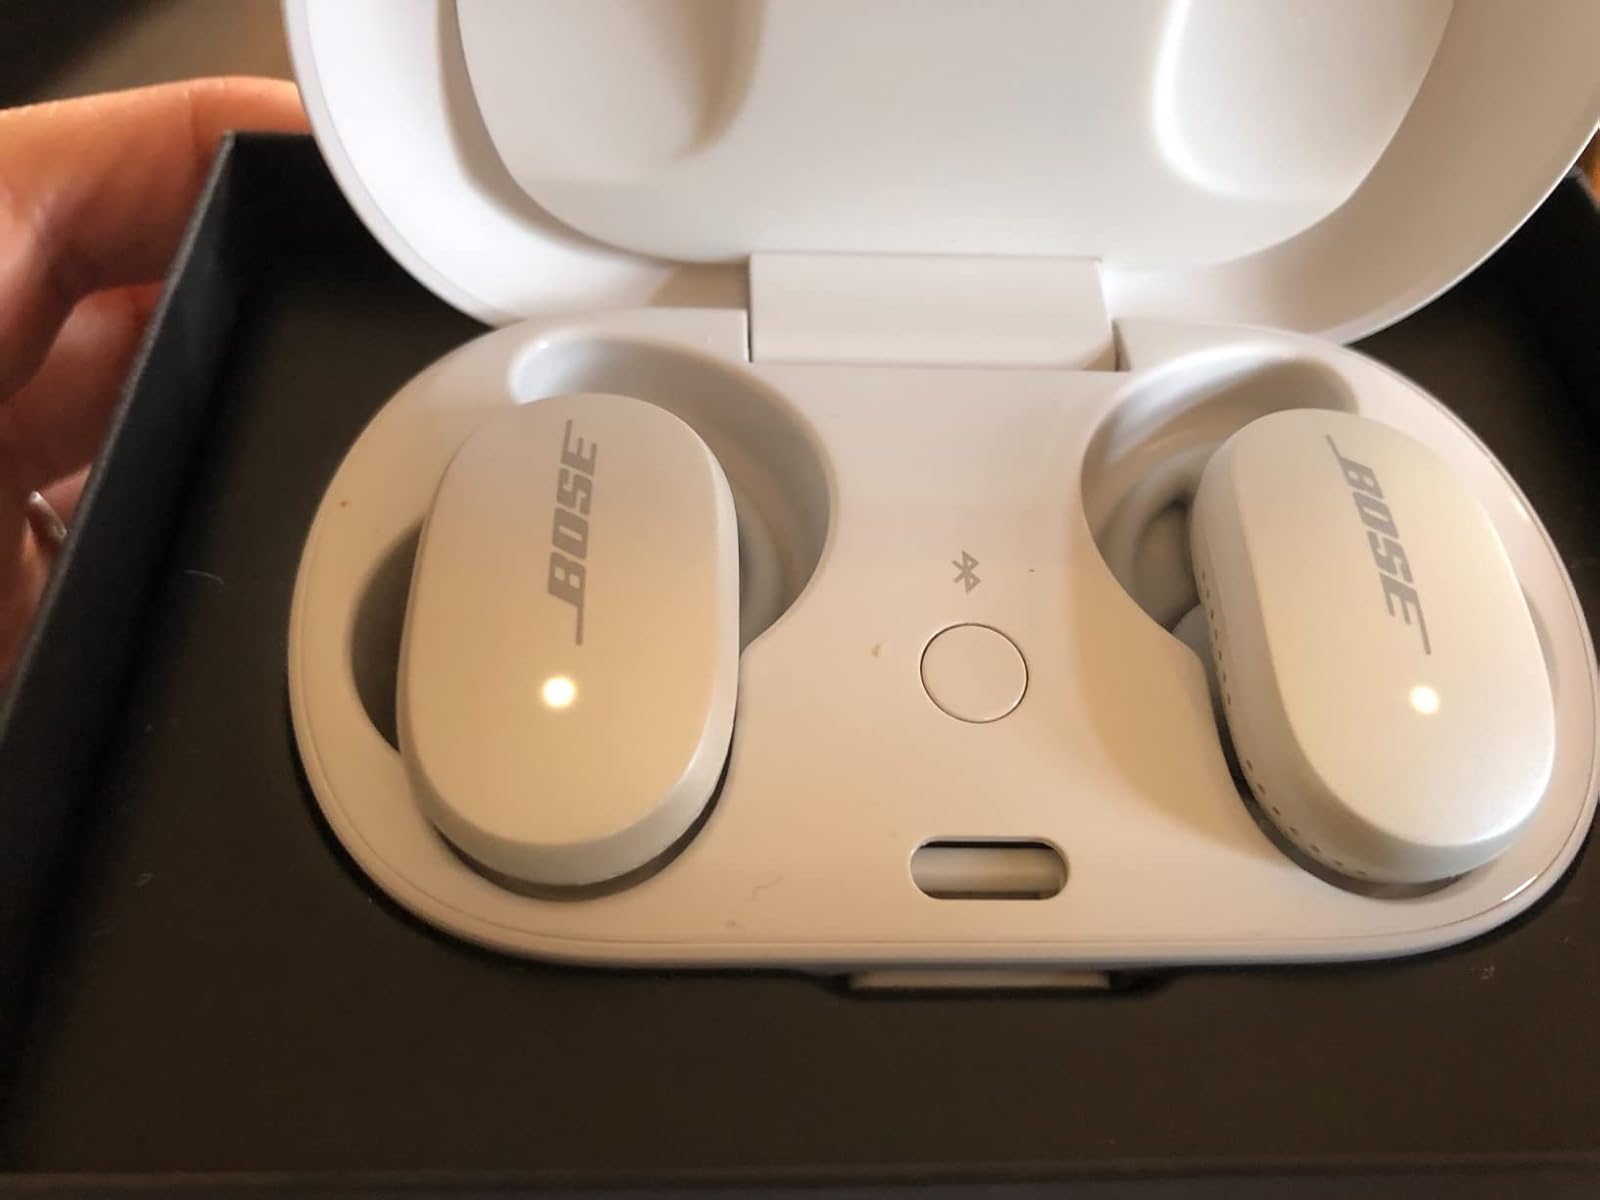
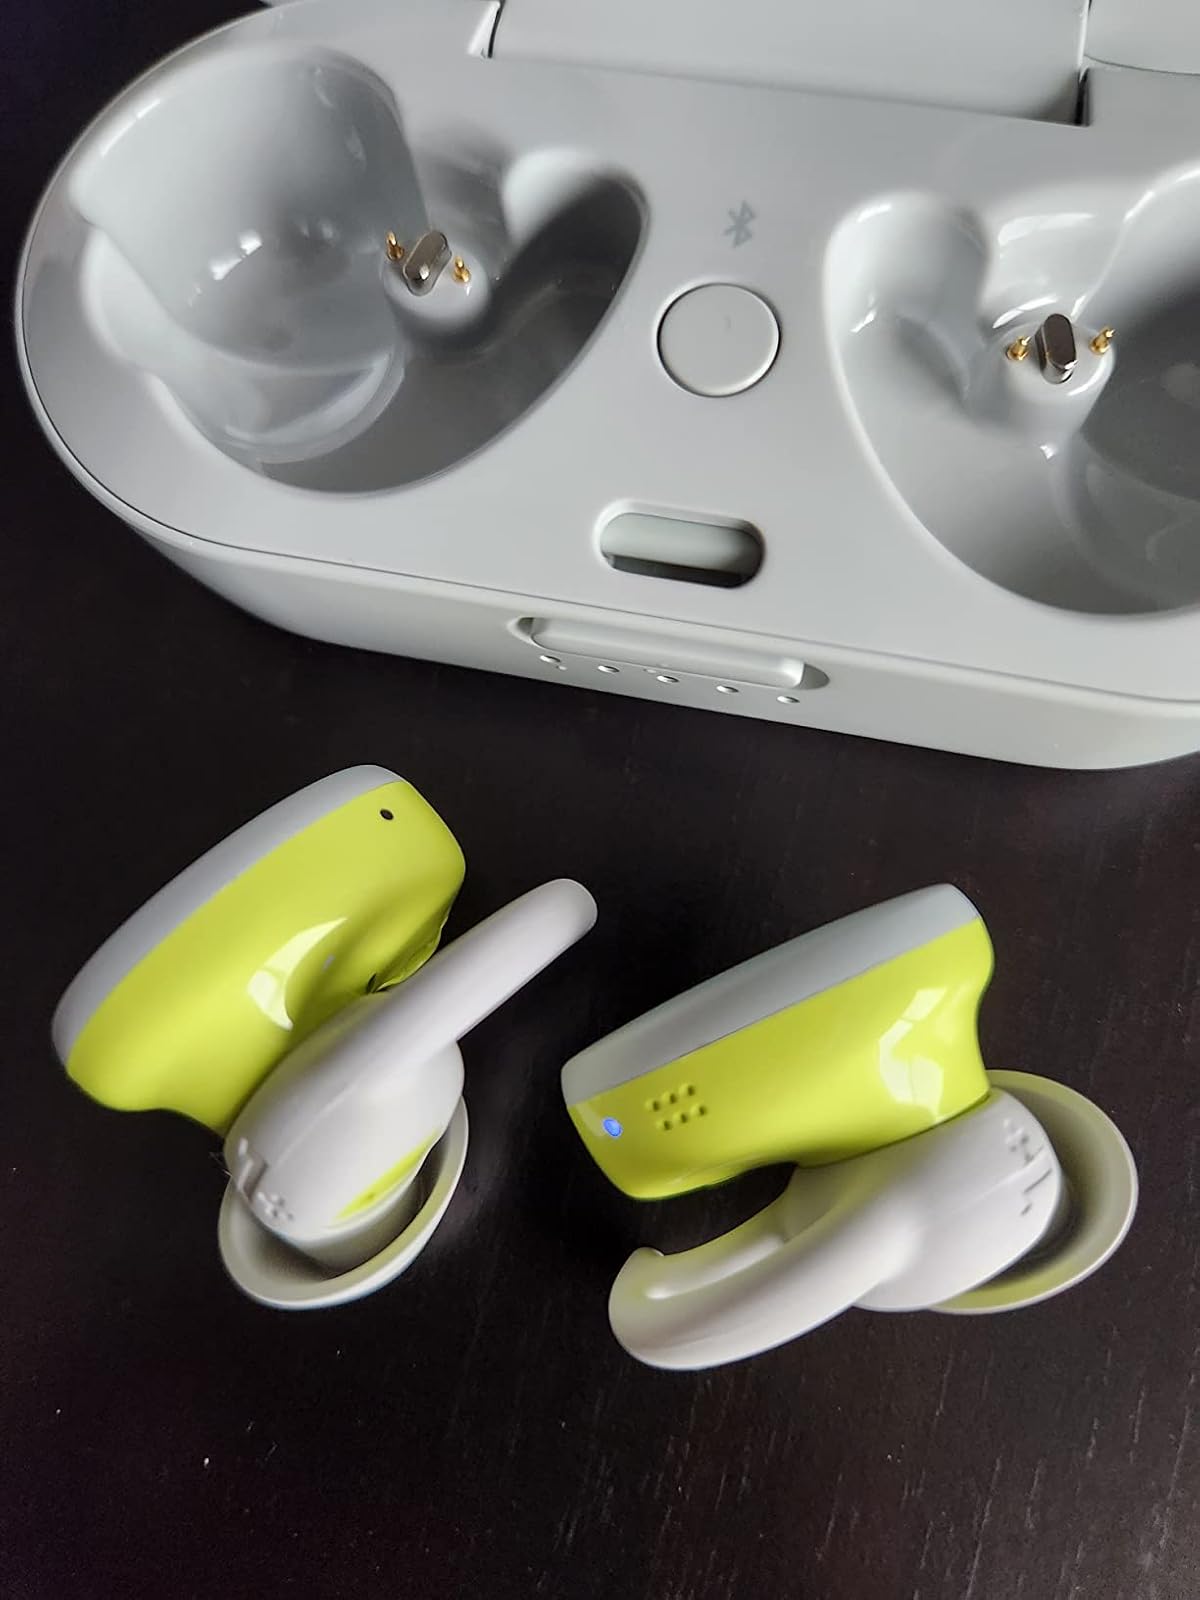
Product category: earbuds
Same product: no